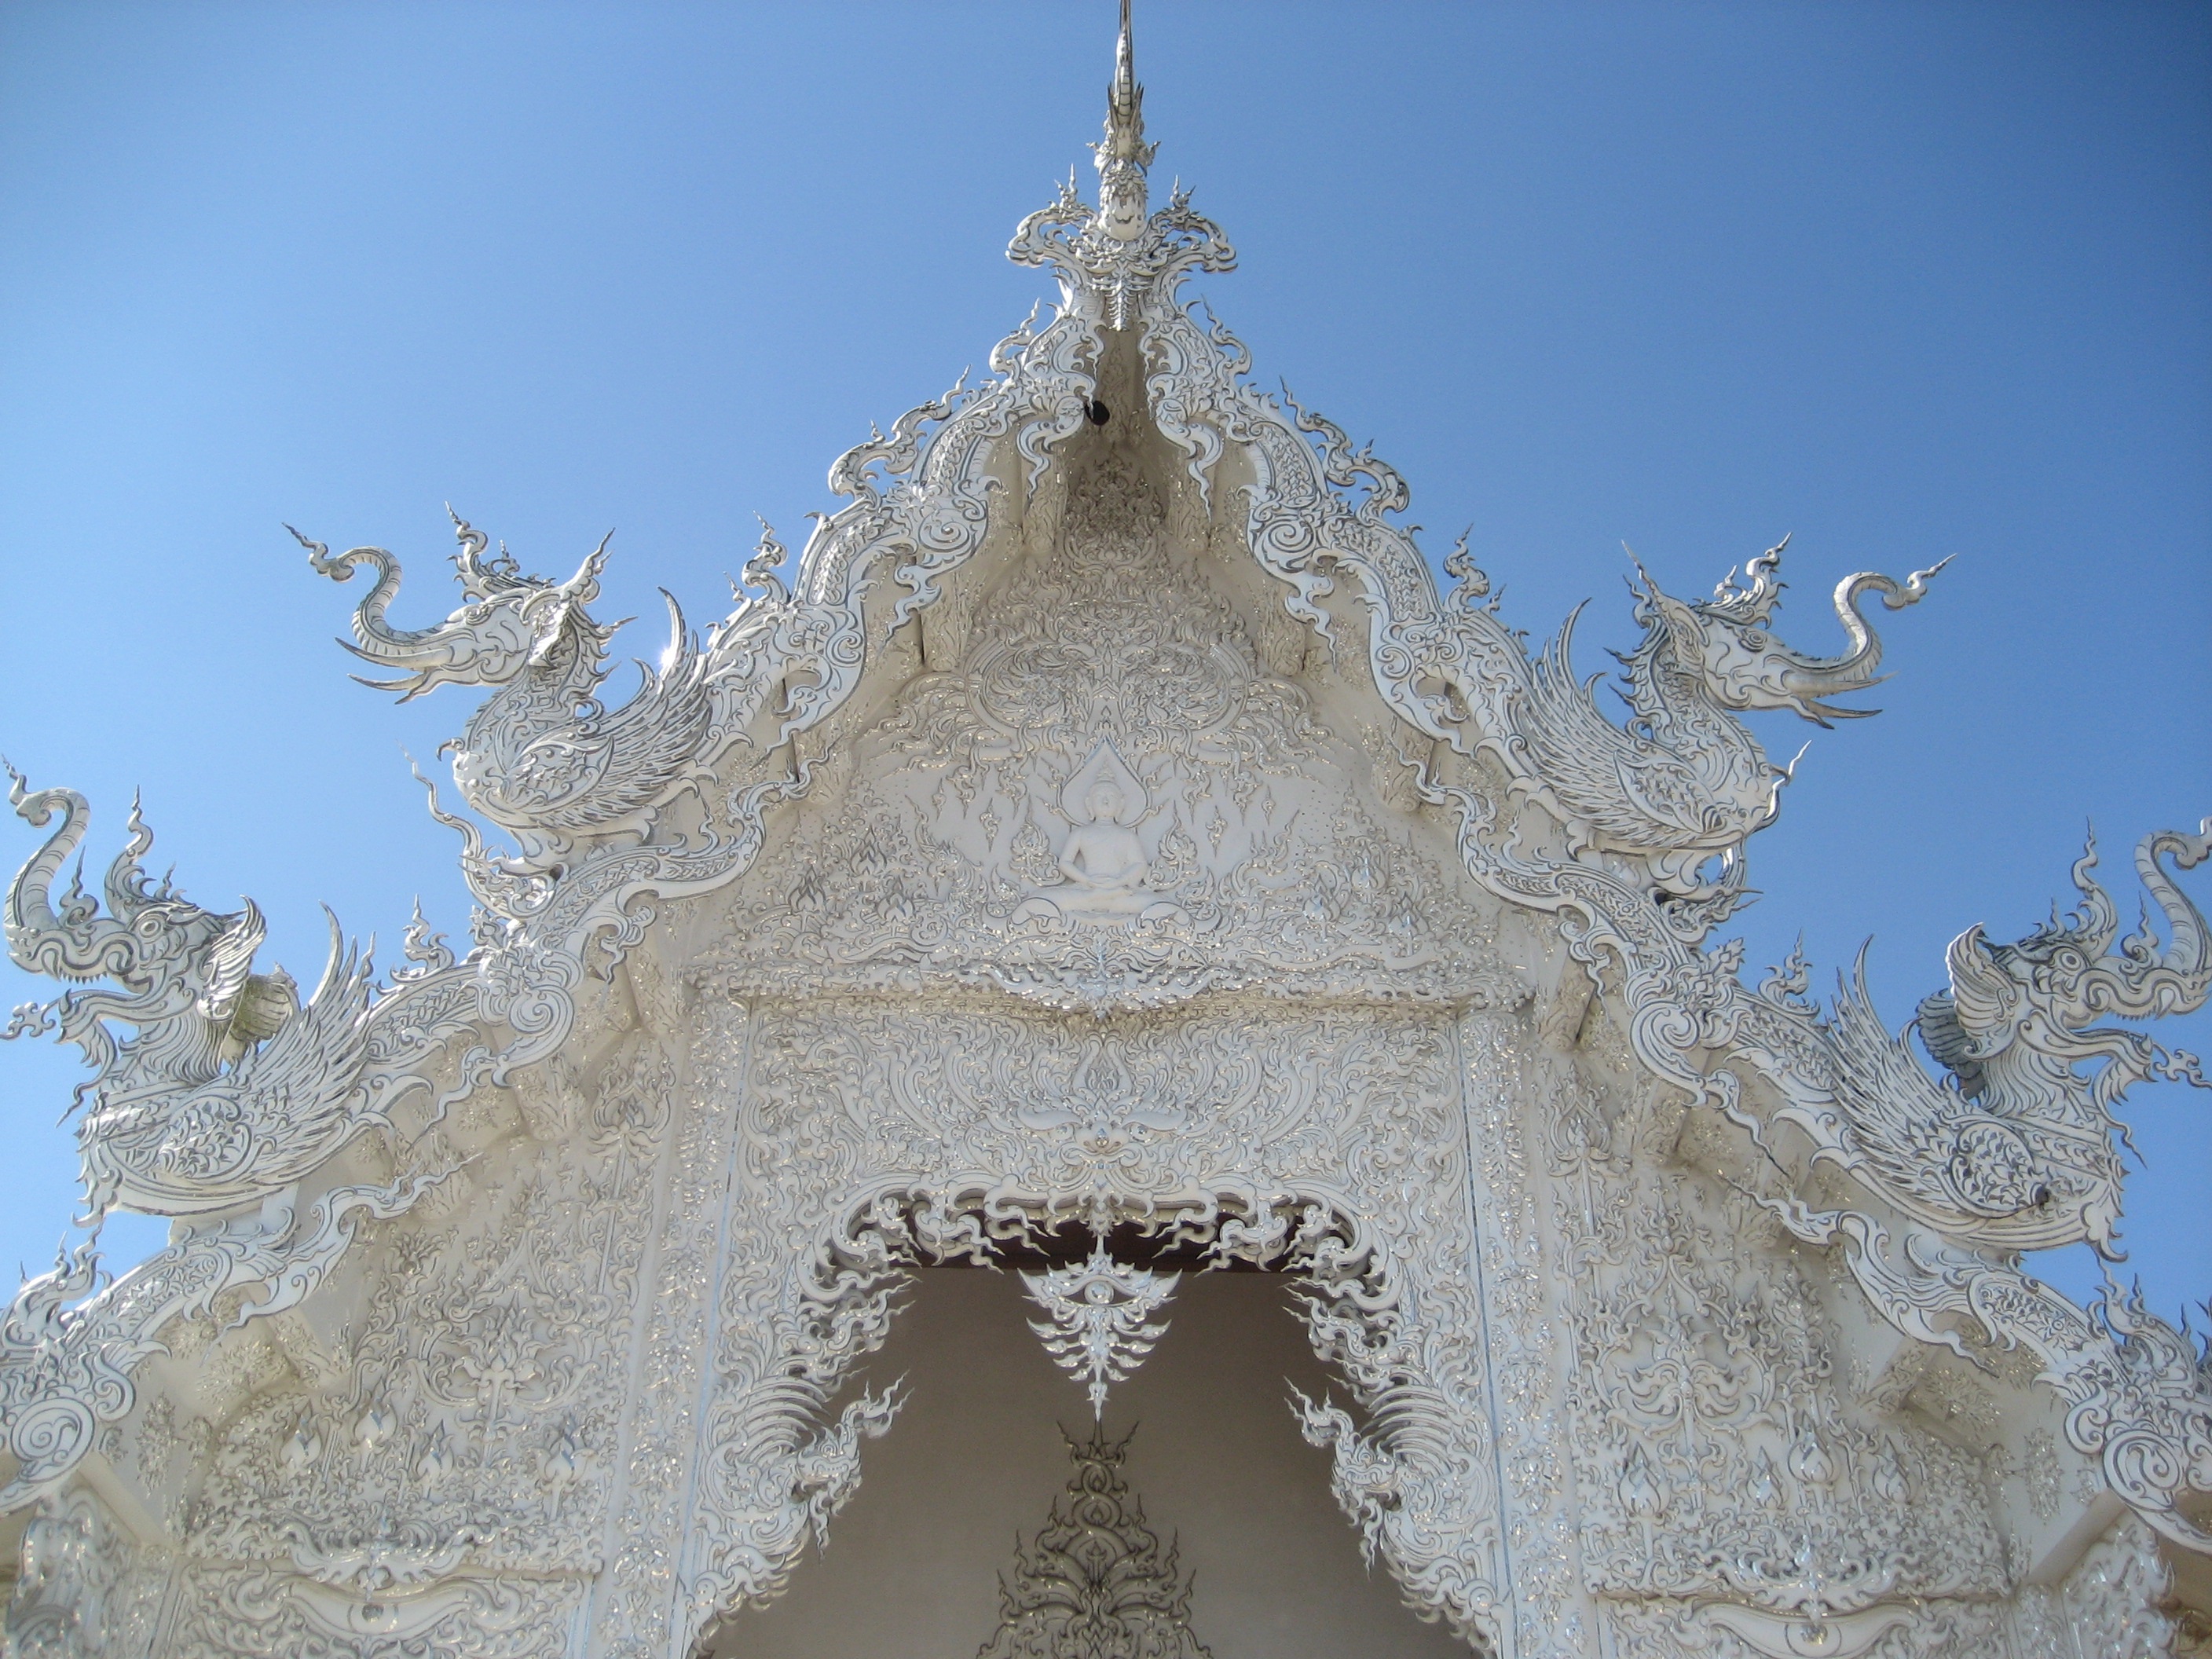
snow, winter, frost, monument, ice, tower, place of worship, sculpture, temple, spire